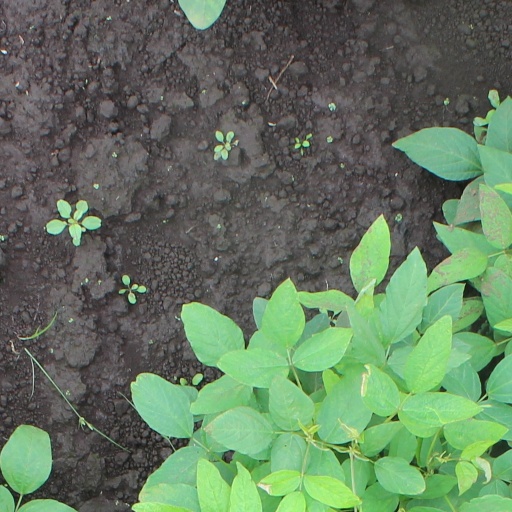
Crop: soybean